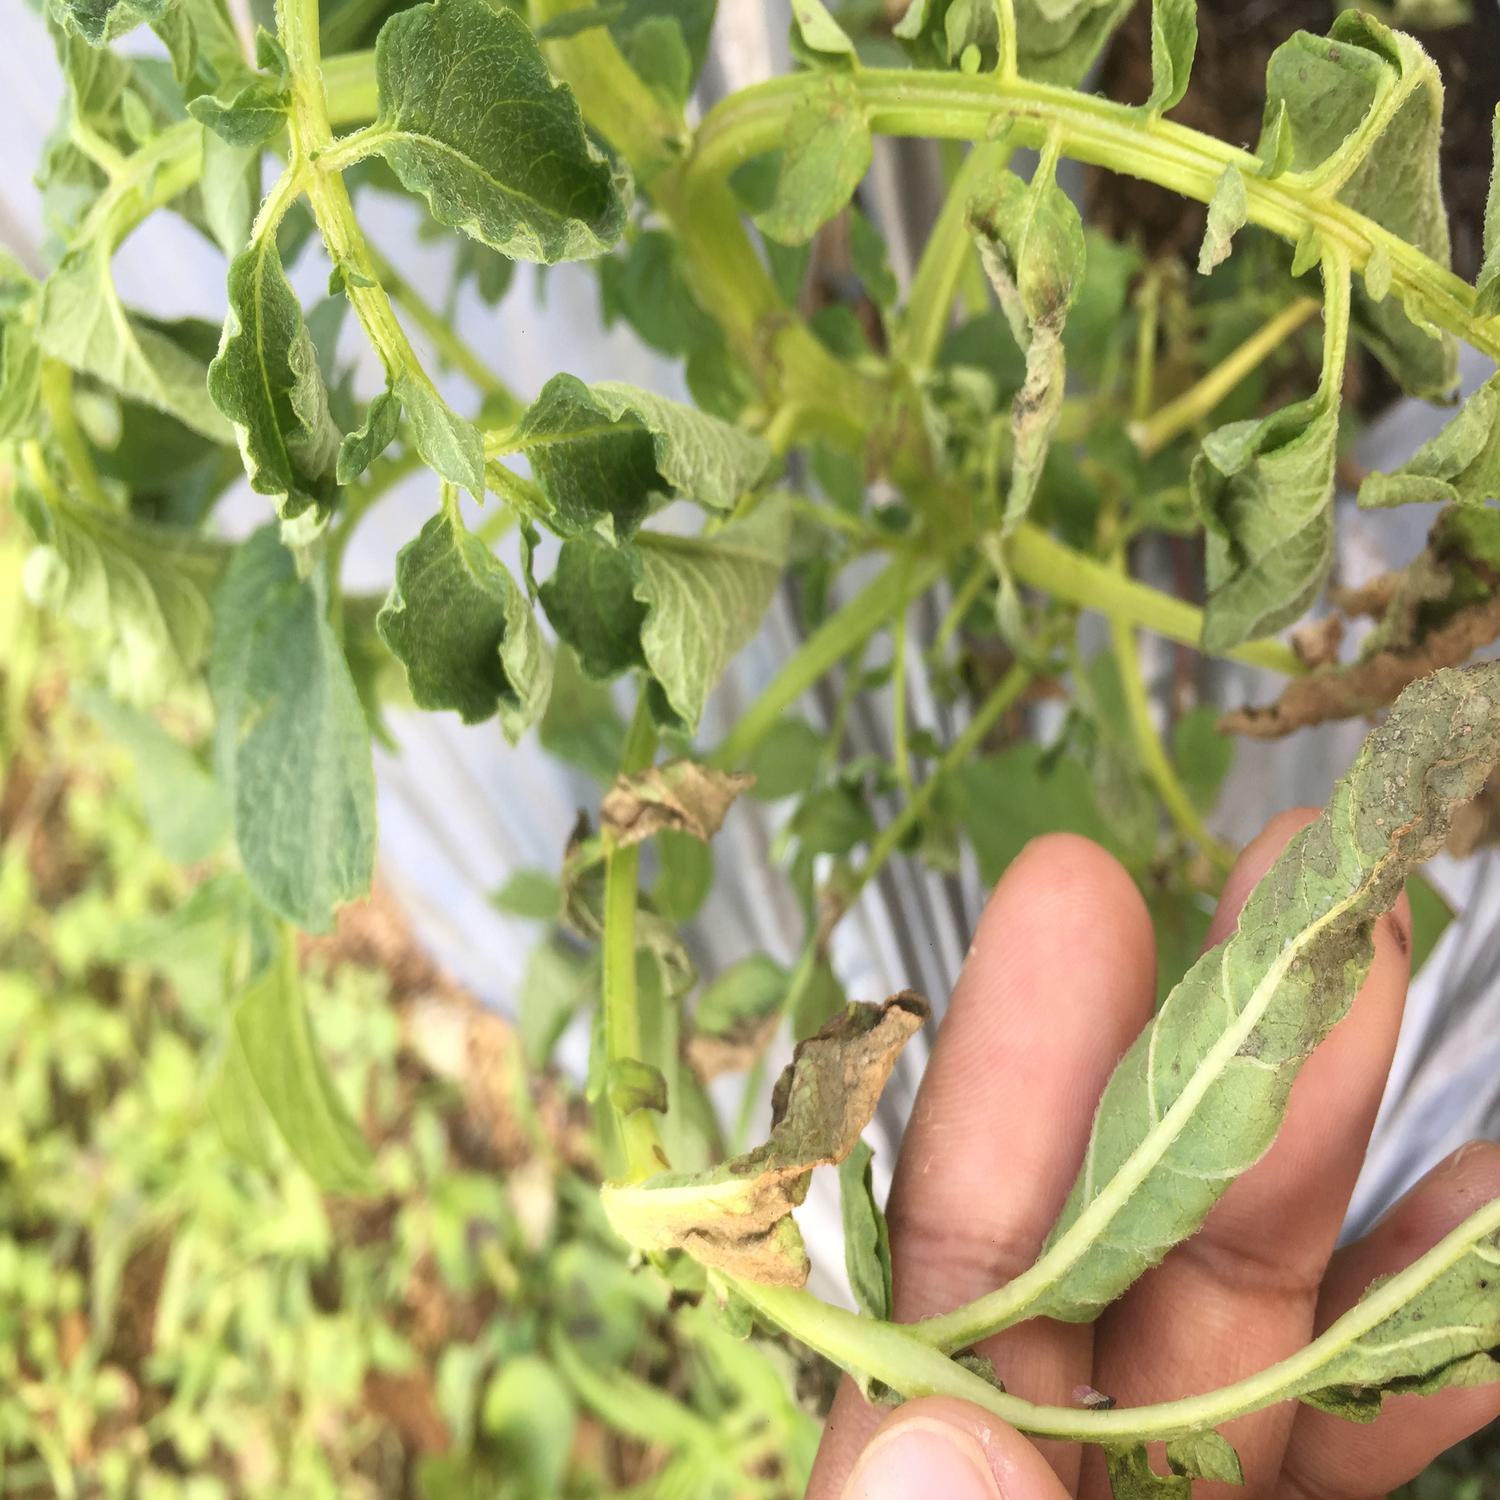
Label: Bacteria